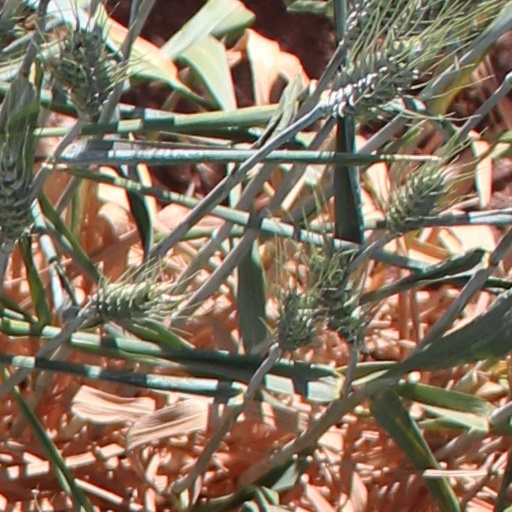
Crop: wheat